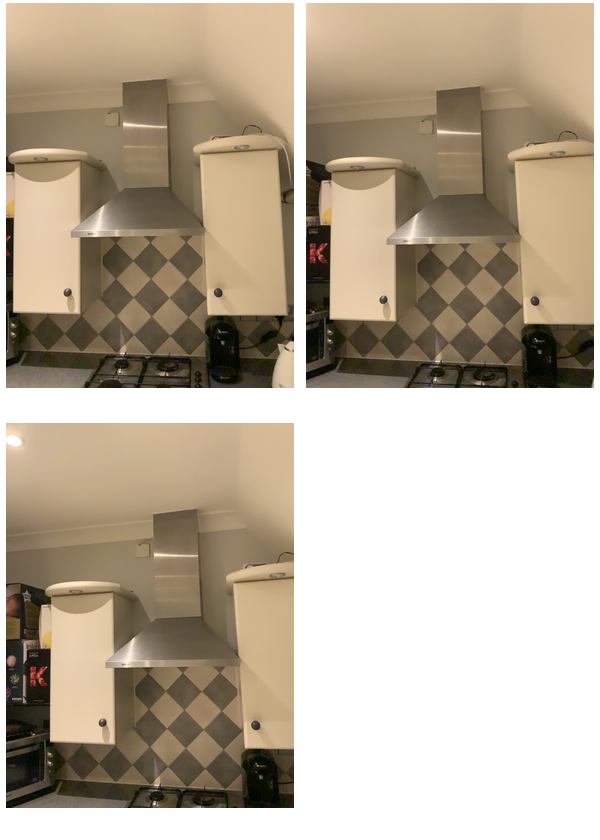Task instruction: Open the kitchen cabinet.
Answer: {"task_instruction": "Open the kitchen cabinet.", "nodes": ["knob", "kitchen cabinet"], "edges": [{"functional_relationship": "openorclose", "object1": "knob", "object2": "kitchen cabinet", "spatial_relations": ["higher_than", "close"], "is_touching": true}], "action_type": "pull", "function_type": "open_close_control"}